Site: brandenburg
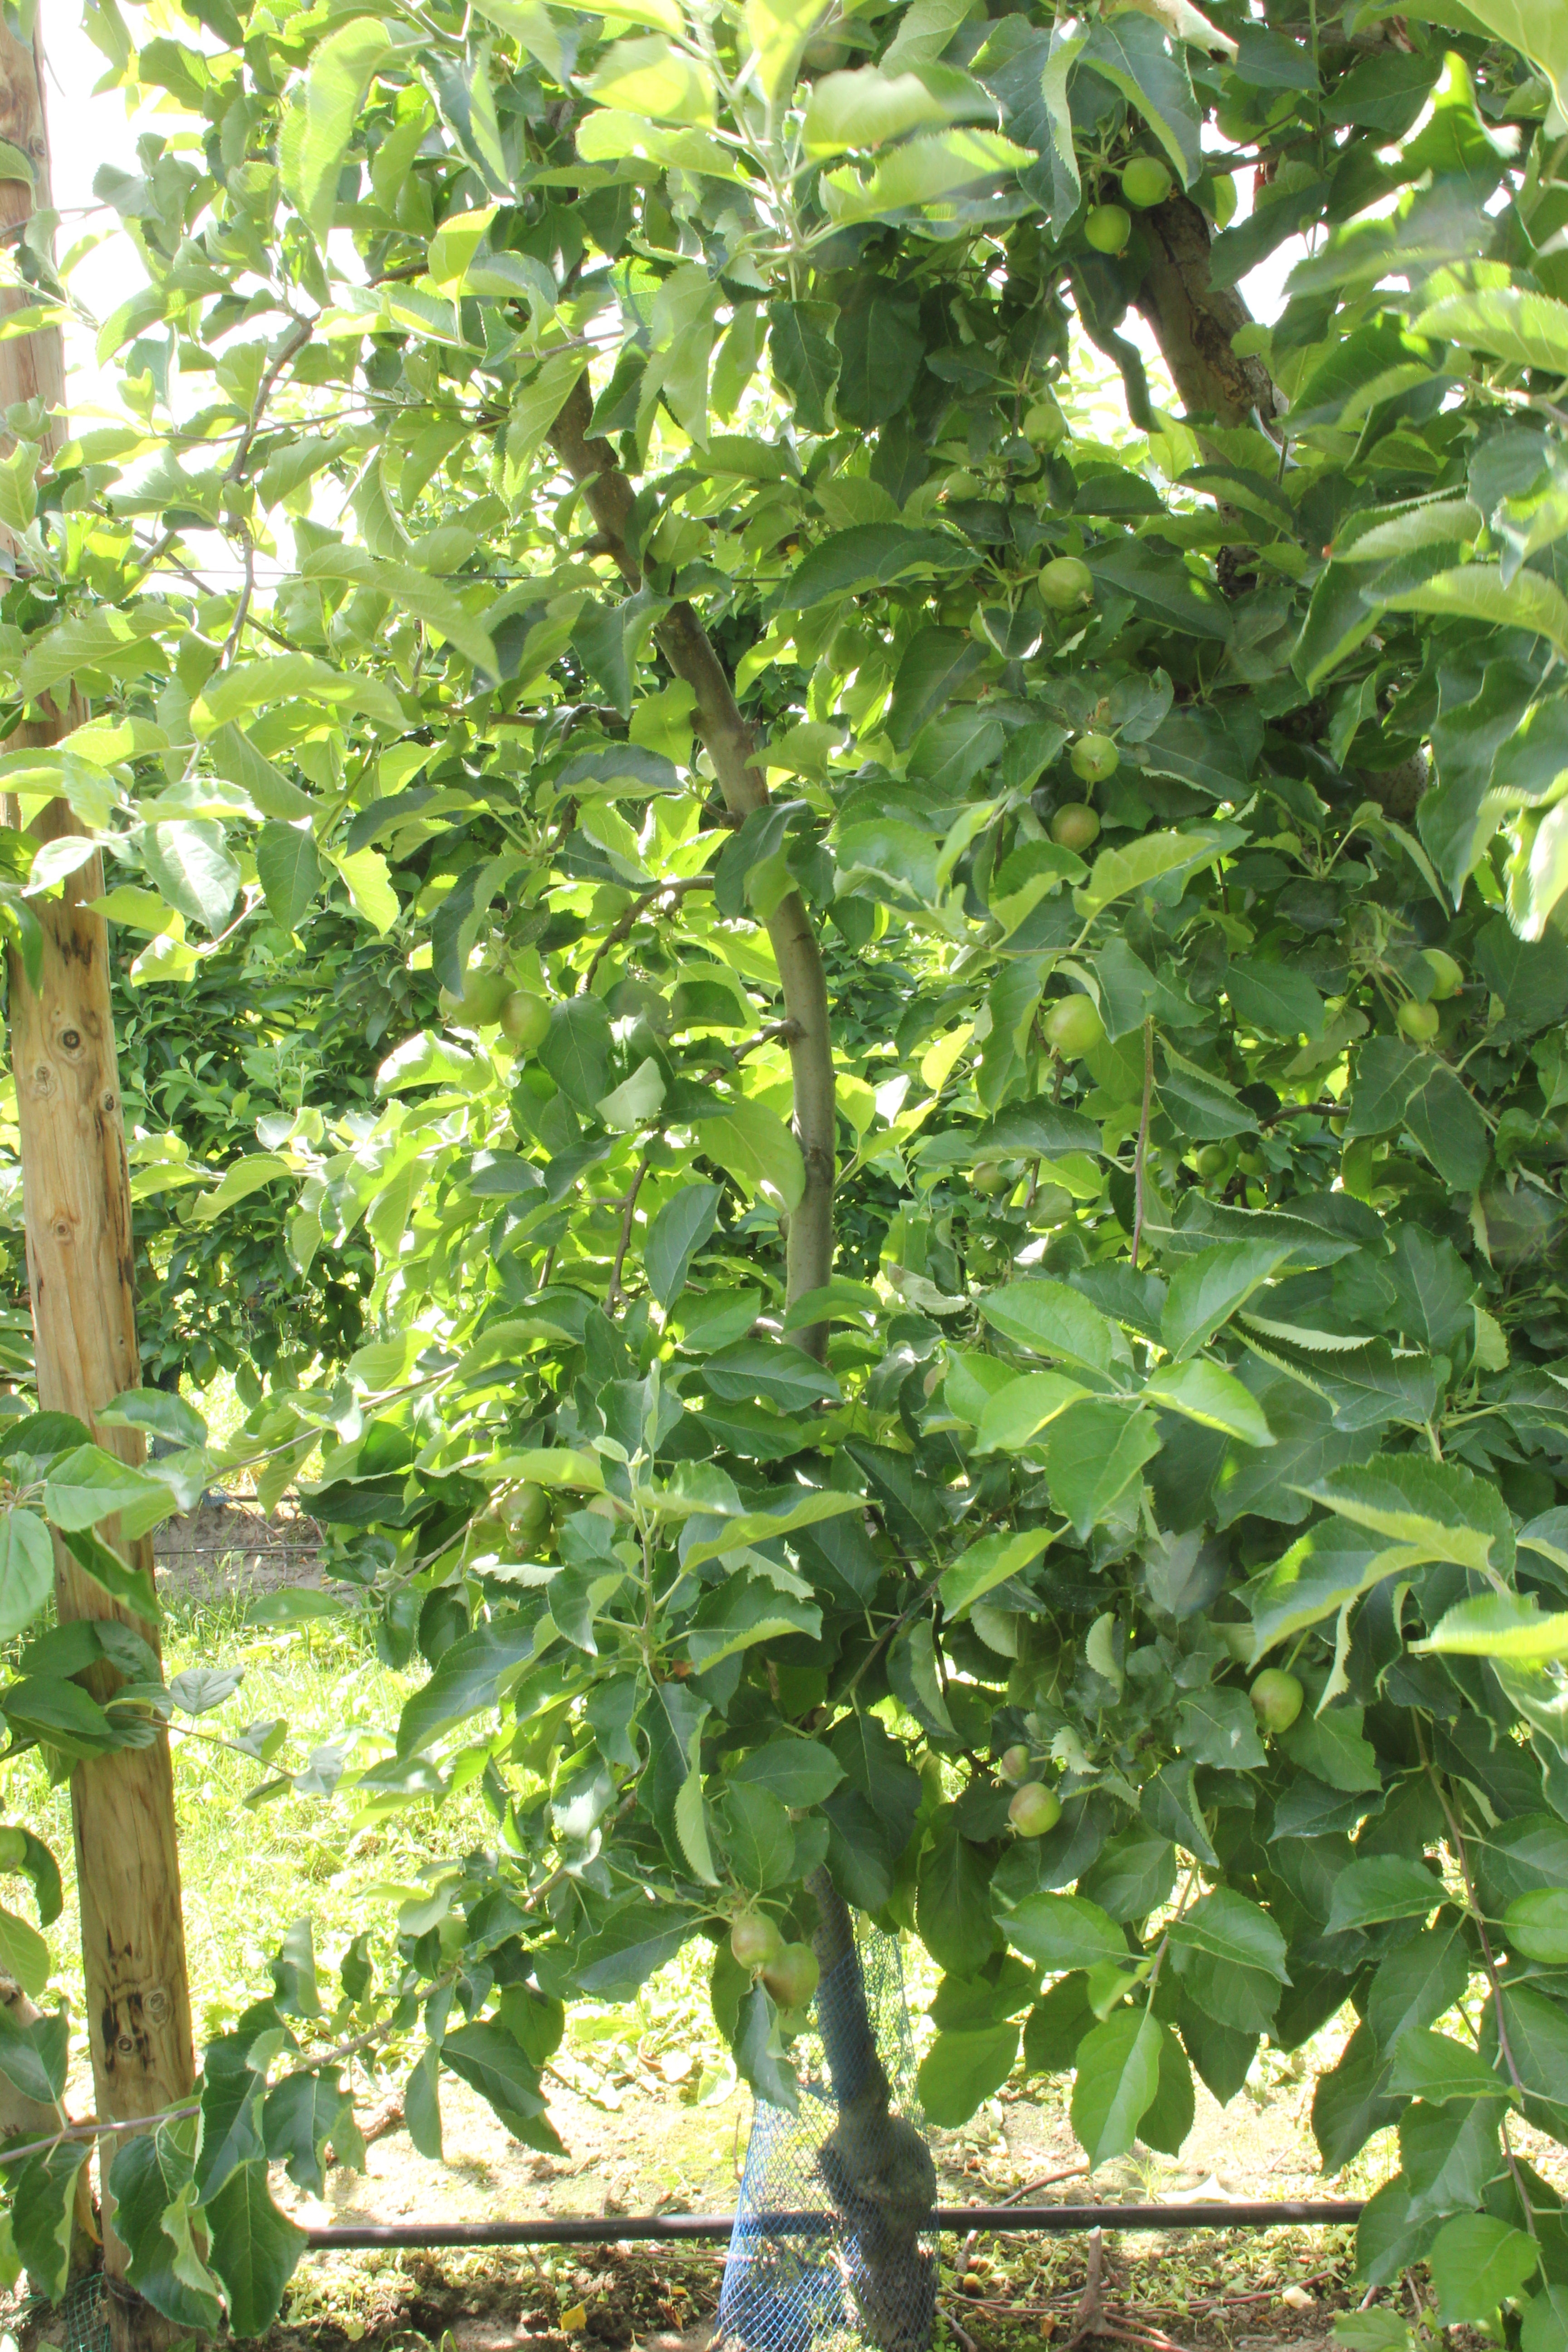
Growth stage (BBCH 73): Development of fruit